The Bloody Exorcism of Coffin Joe

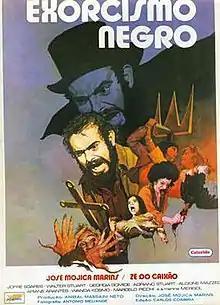
Theatrical release poster

The Bloody Exorcism of Coffin Joe is a 1974 Brazilian horror film directed by José Mojica Marins. Marins is also known by his alter ego Zé do Caixão (in English, Coffin Joe). It is one of several Marins' films that feature Joe as a major character, although it is not considered part of the "Coffin Joe trilogy" ("At Midnight I'll Take Your Soul", "This Night I Will Possess Your Corpse", and "Embodiment of Evil").